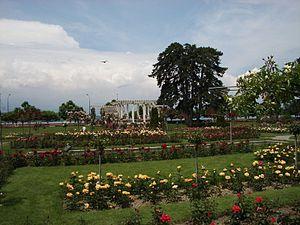
Roseraie du Parc de la Grange à Genève
Une roseraie est un jardin, ou souvent une partie d'un jardin plus important, dans lequel sont plantés principalement des rosiers. Pour certains auteurs, il convient de distinguer la « roseraie », en tant que collection botanique, du « jardin de roses », à vocation ornementale.
Cette page présente une liste des parcs du canton de Genève triés par communes.
Genève est une ville suisse située à l’extrémité sud-ouest du Léman. Elle est la deuxième ville la plus peuplée de Suisse après Zurich. Elle est le chef-lieu et la commune la plus peuplée du canton de Genève. En décembre 2019, la ville comptait 205 372 habitants. Son aire métropolitaine, ou aire urbaine, forme une agglomération transfrontalière : le « Grand Genève », qui s'étend sur le canton de Vaud et les départements français de l'Ain et de la Haute-Savoie, pour une population totale en janvier 2015 de 978 790 habitants. L'agglomération genevoise stricto sensu compte 579 227 habitants dans sa partie suisse au 1ᵉʳ janvier 2016, selon l'Office fédéral de la statistique. L'emblème de la ville est son jet d'eau culminant à 140 m.
Le parc La Grange est un parc public de 213 097 m² situé en ville de Genève, plus précisément sur la rive gauche du lac Léman.